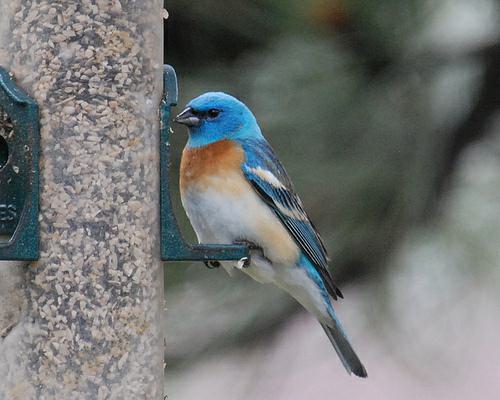
A photo of a lazuli bunting